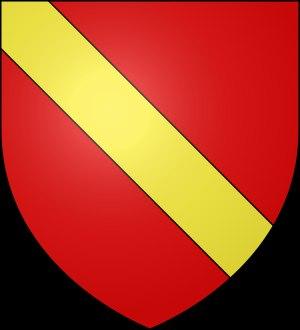
La principauté de Chimay est une principauté de la fin du Moyen Âge, dont les origines remontent au XIᵉ siècle, lorsque la comtesse douairière Richilde de Hainaut institua les 12 pairies de Hainaut.
Genillé est une commune française du département d'Indre-et-Loire, en région Centre-Val de Loire. Habité dès le Néolithique, ce bourg rural de la vallée de l'Indrois fut un important vicus attesté dès l'époque mérovingienne, époque à laquelle on y battait monnaie. L'histoire de la paroisse est marquée par deux personnages, Adam Fumée proche conseiller de Charles VII, Louis XI puis Charles VIII dans la seconde moitié du XVᵉ siècle puis Michel de Marolles au XVIIᵉ siècle, abbé de Villeloin, grand collectionneur, homme de lettres et de salons. Au milieu du XIXᵉ siècle, une grande ferme s'installe à Genillé, mettant en œuvre les techniques de culture les plus modernes et le président Patrice de Mac Mahon y fait une visite en 1877 ; l'exploitation se poursuit, avec des fortunes diverses, jusqu'en 1951.
L'histoire de l'Auvergne est celle de l'une des plus anciennes unités régionales de France, mais aussi une de celles dont les frontières ont le moins varié. Étendue sur les montagnes du Massif central, elle est le territoire du peuple celte des arvernes, qui impose en Gaule son hégémonie politique et dont le chef prend à deux époques la tête de la résistance militaire à la conquête romaine.l
Le manoir d'Andigny, est un manoir situé à Saint-Étienne-de-Chigny. Il était sous l'ancien régime, localisé dans la paroisse de Cinq-Mars.
Il est fait mention, dès le XIᵉ siècle, d'un château à Pontchâteau. Il n'en reste aujourd'hui aucune trace. Son propriétaire Daniel du Pont vivait en 1040.
Boussay est une commune française du département d'Indre-et-Loire, en région Centre-Val de Loire.